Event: Nepal Earthquake
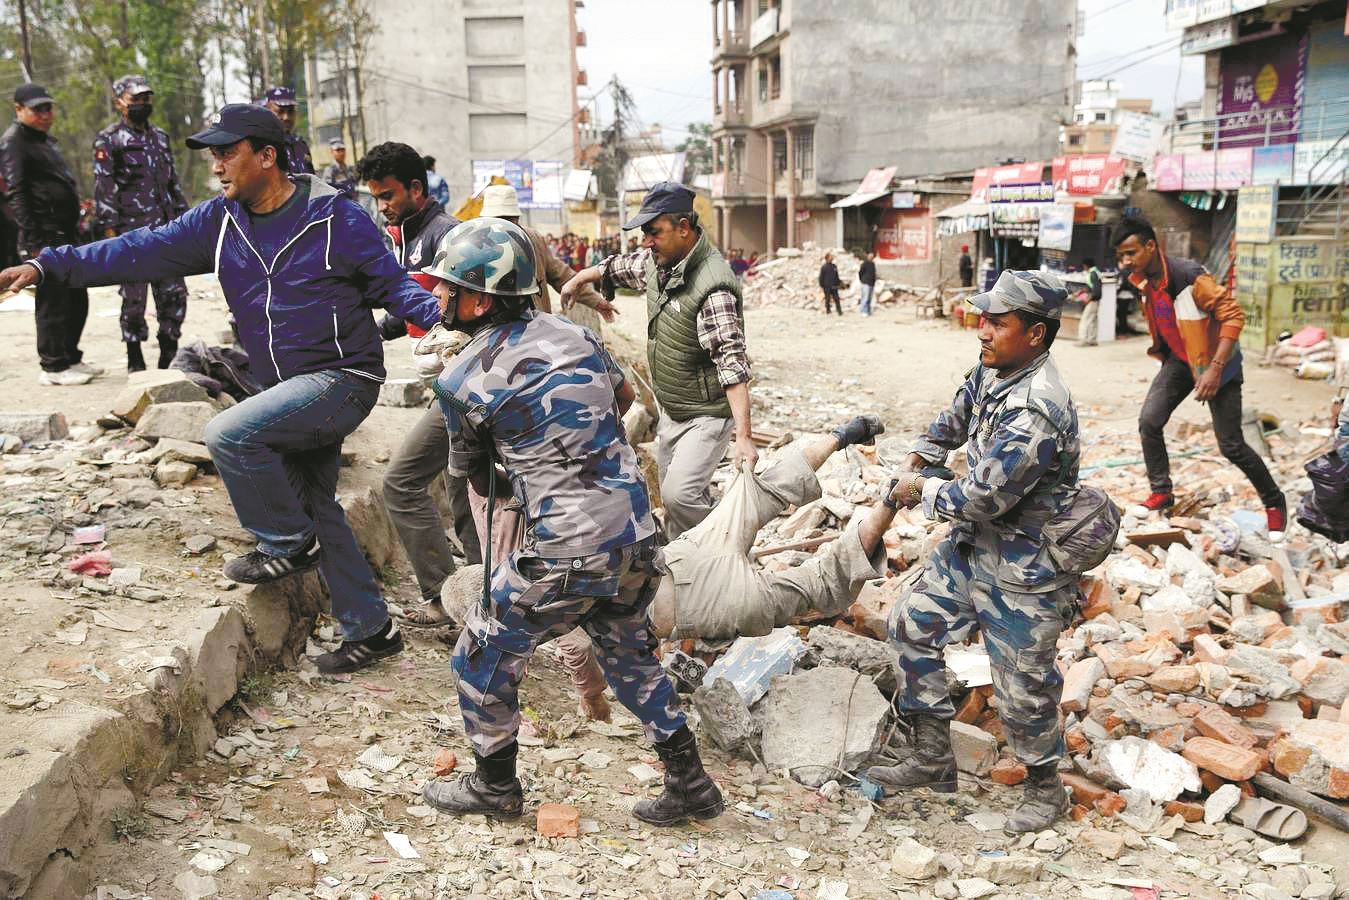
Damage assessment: damage